Roamin' Holiday

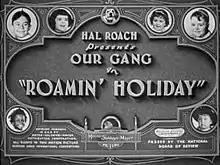

Roamin' Holiday is a 1937 "Our Gang" short comedy film directed by Gordon Douglas. It was the 155th "Our Gang" short to be released.